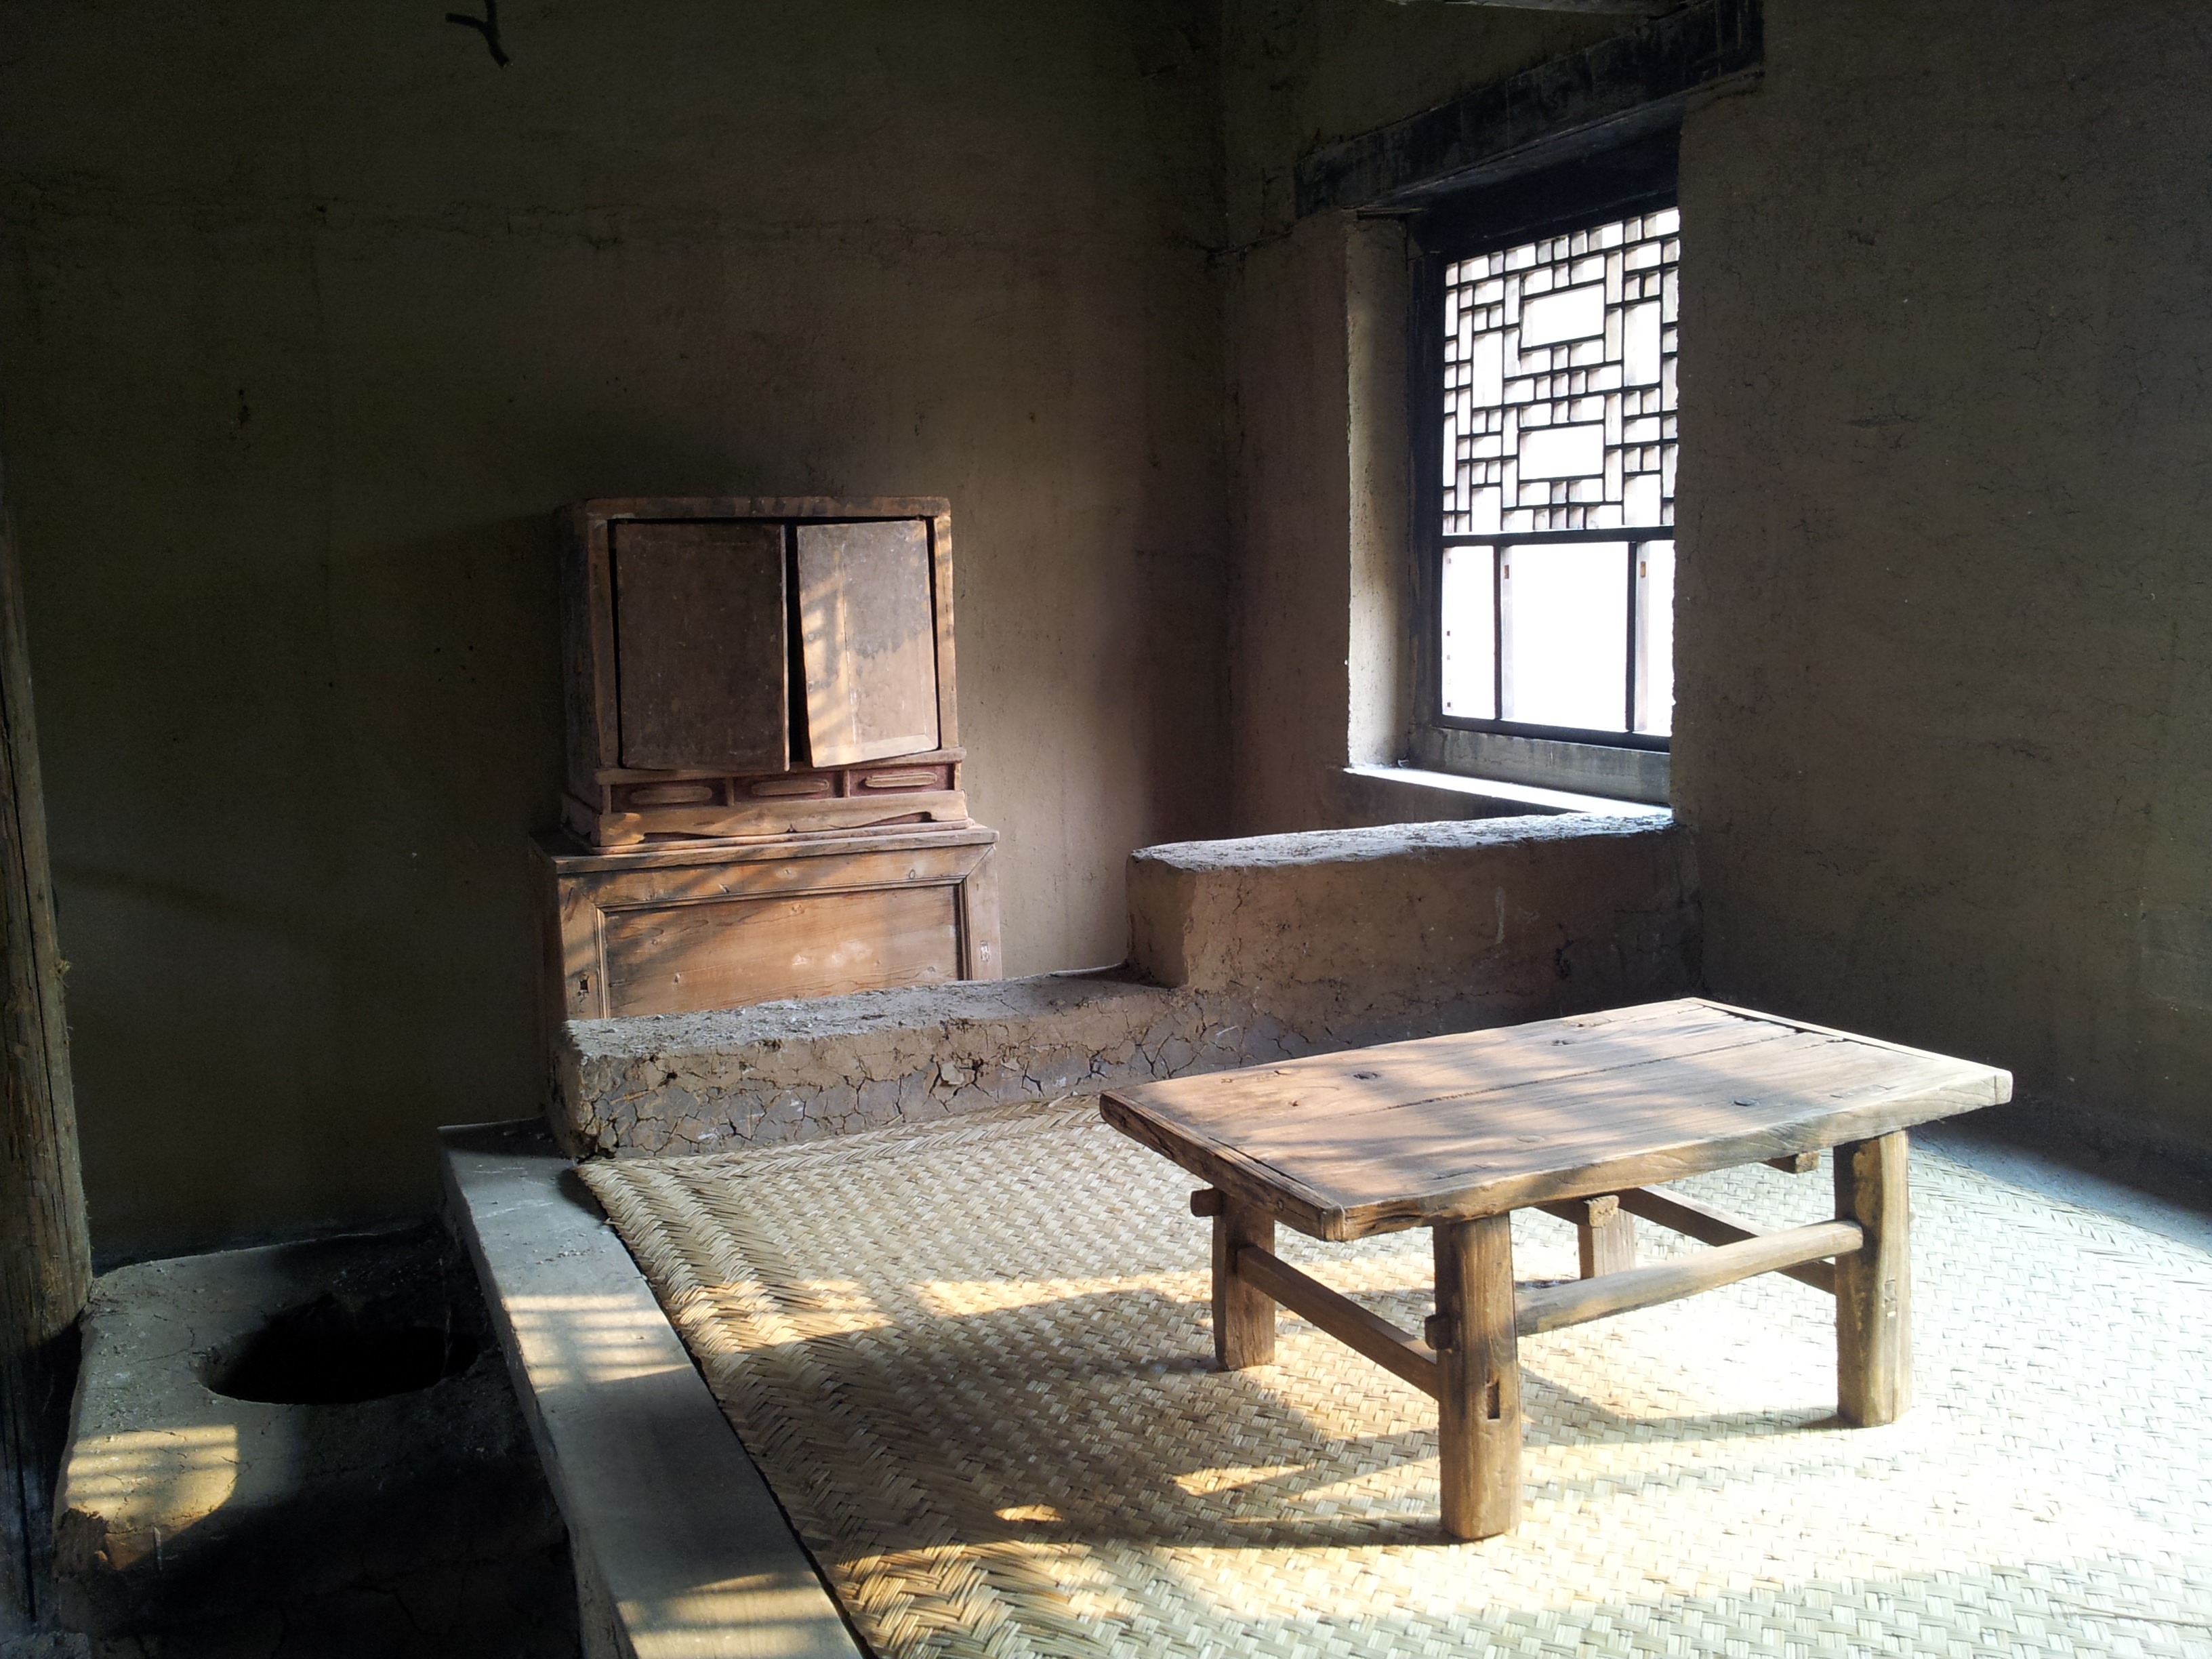
table, wood, house, chair, floor, building, old, home, village, cottage, property, living room, historic, furniture, room, interior design, design, farmhouse, china